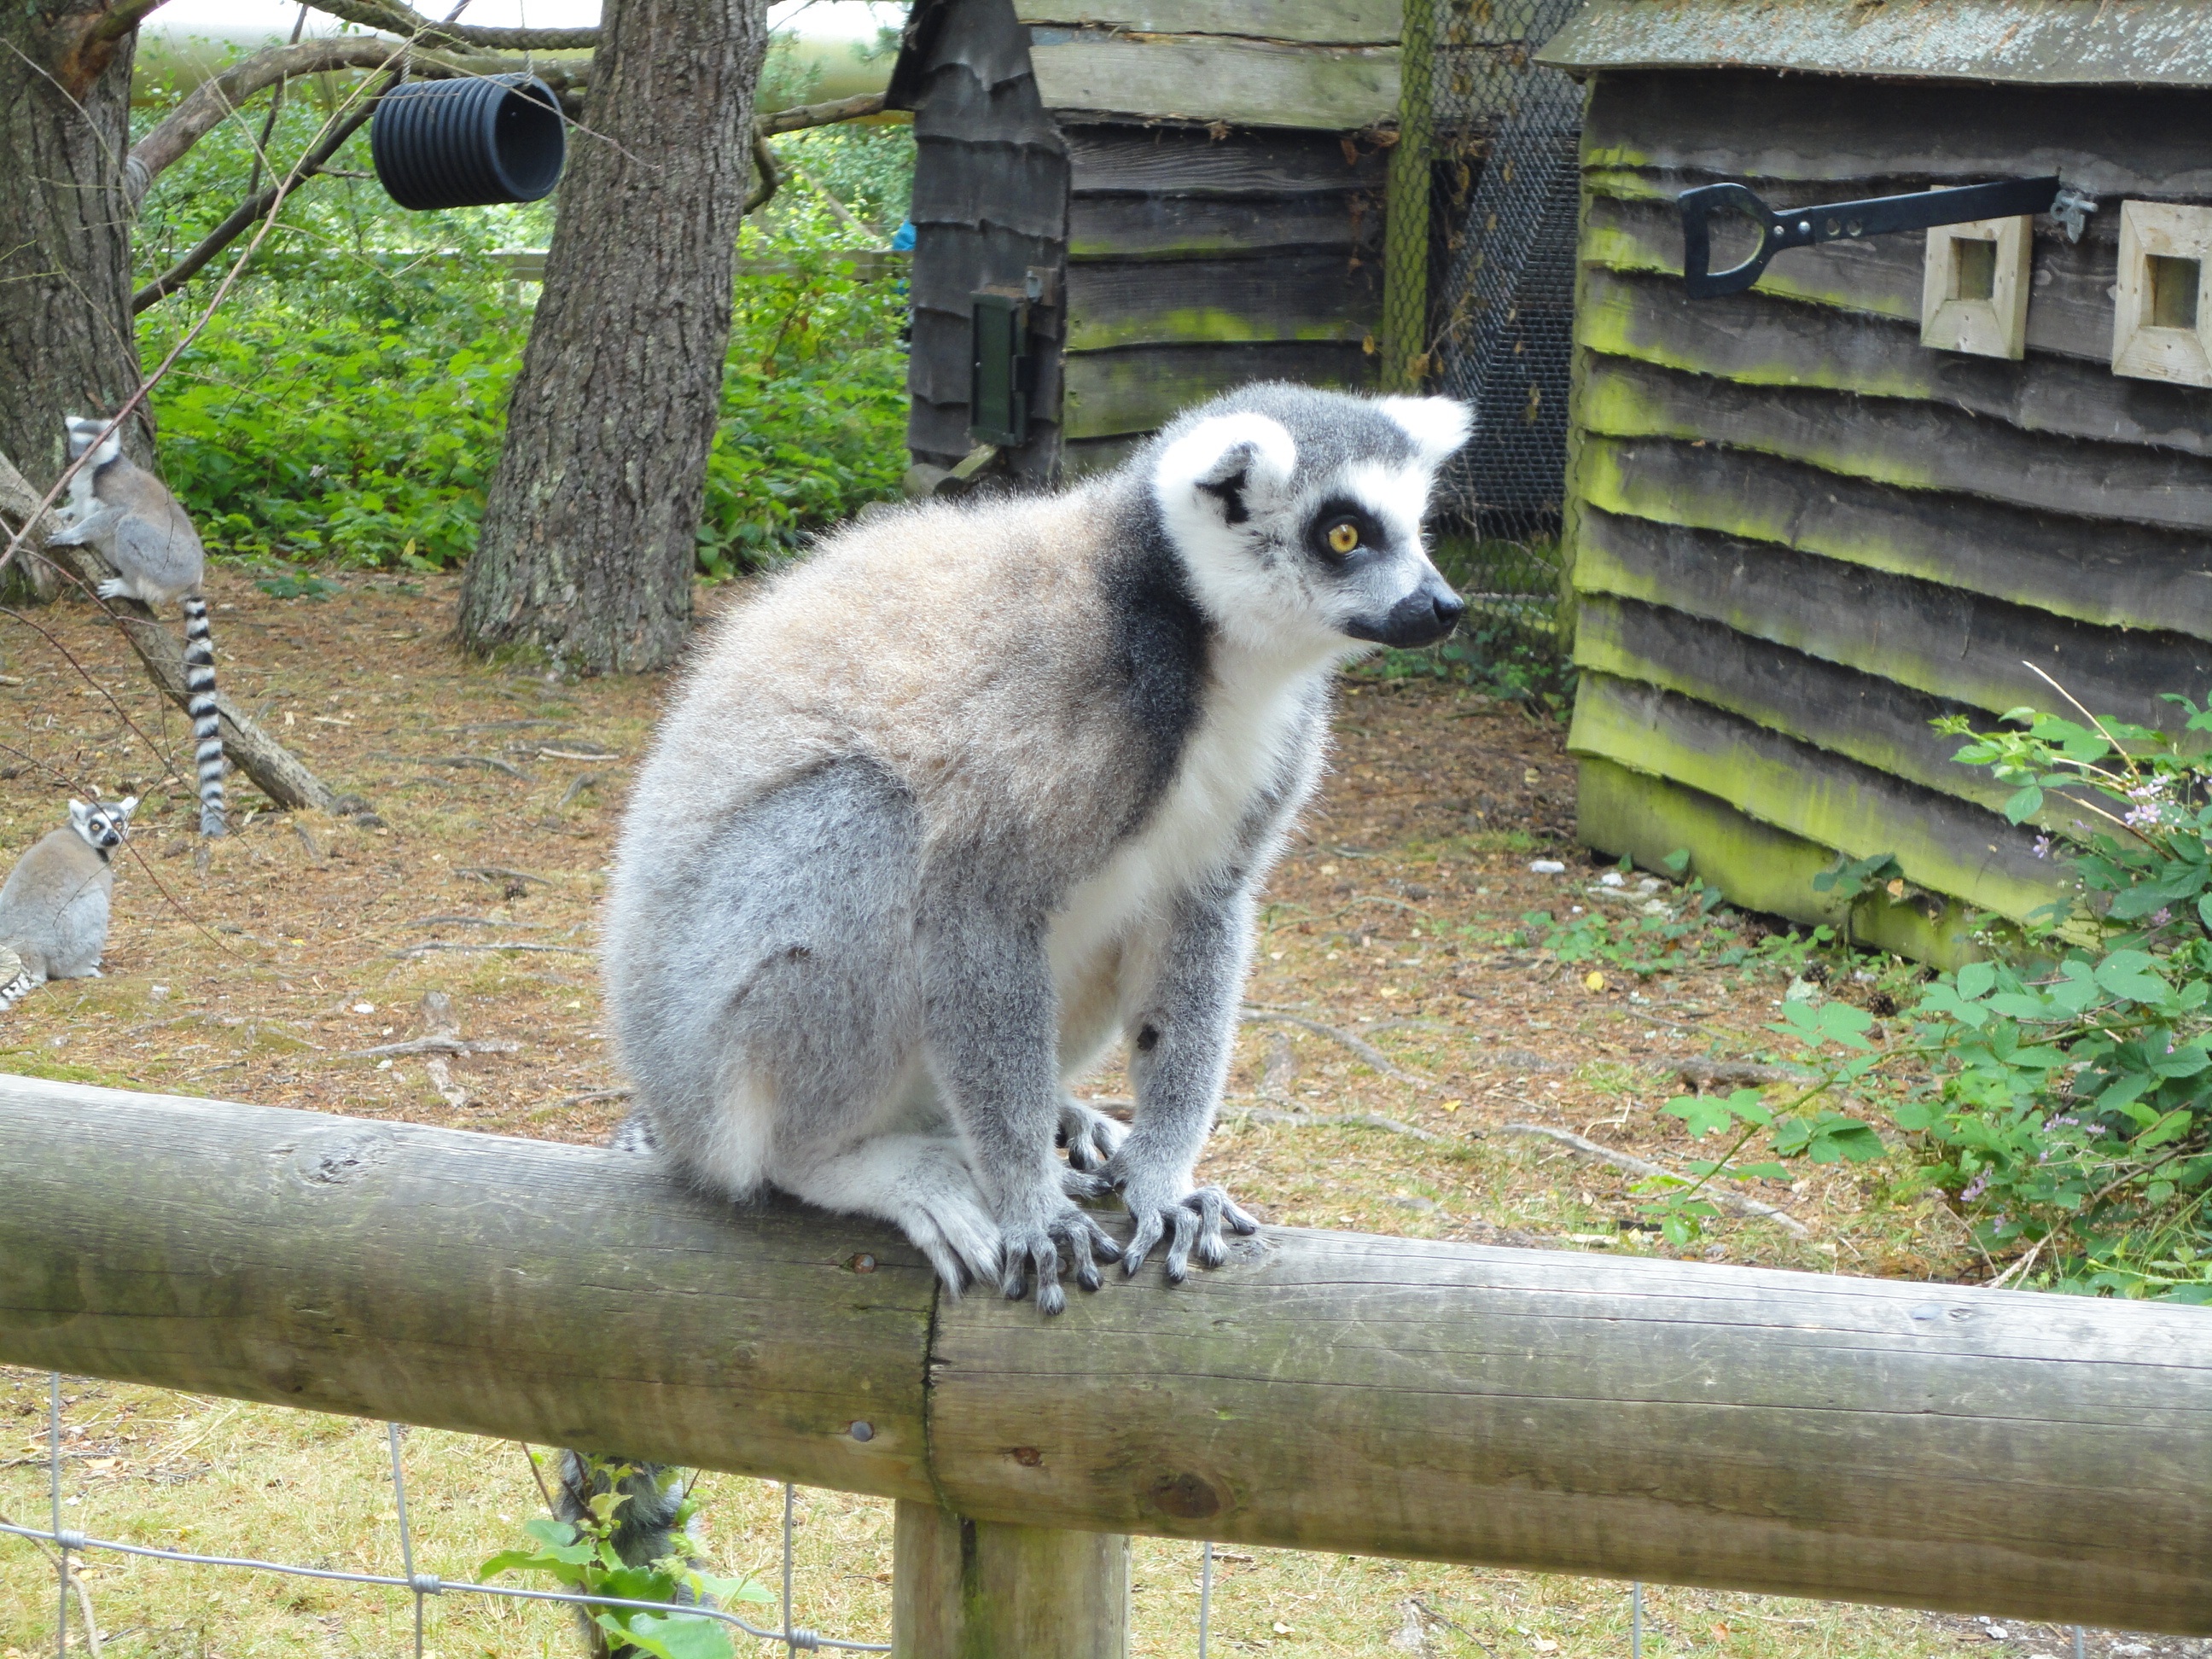
animal, wildlife, zoo, mammal, close, monkey, fauna, primate, sit, lemur catta, wild animal, look, lemur, catta, united kingdom, ring tailed lemur, monkey park, outdoor recreation